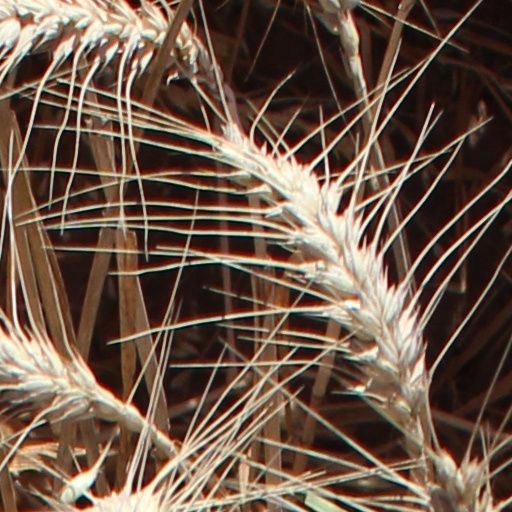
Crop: wheat